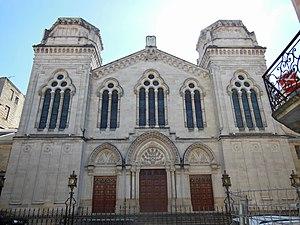
Grande synagogue de Bordeaux
La présente liste de synagogues de France ne se veut pas exhaustive.
L'inventaire du patrimoine juif du Sud-Ouest de la France est classé par région, départements et par lettre alphabétique de communes.
La grande synagogue de Bordeaux est le principal lieu de culte israélite de Bordeaux.